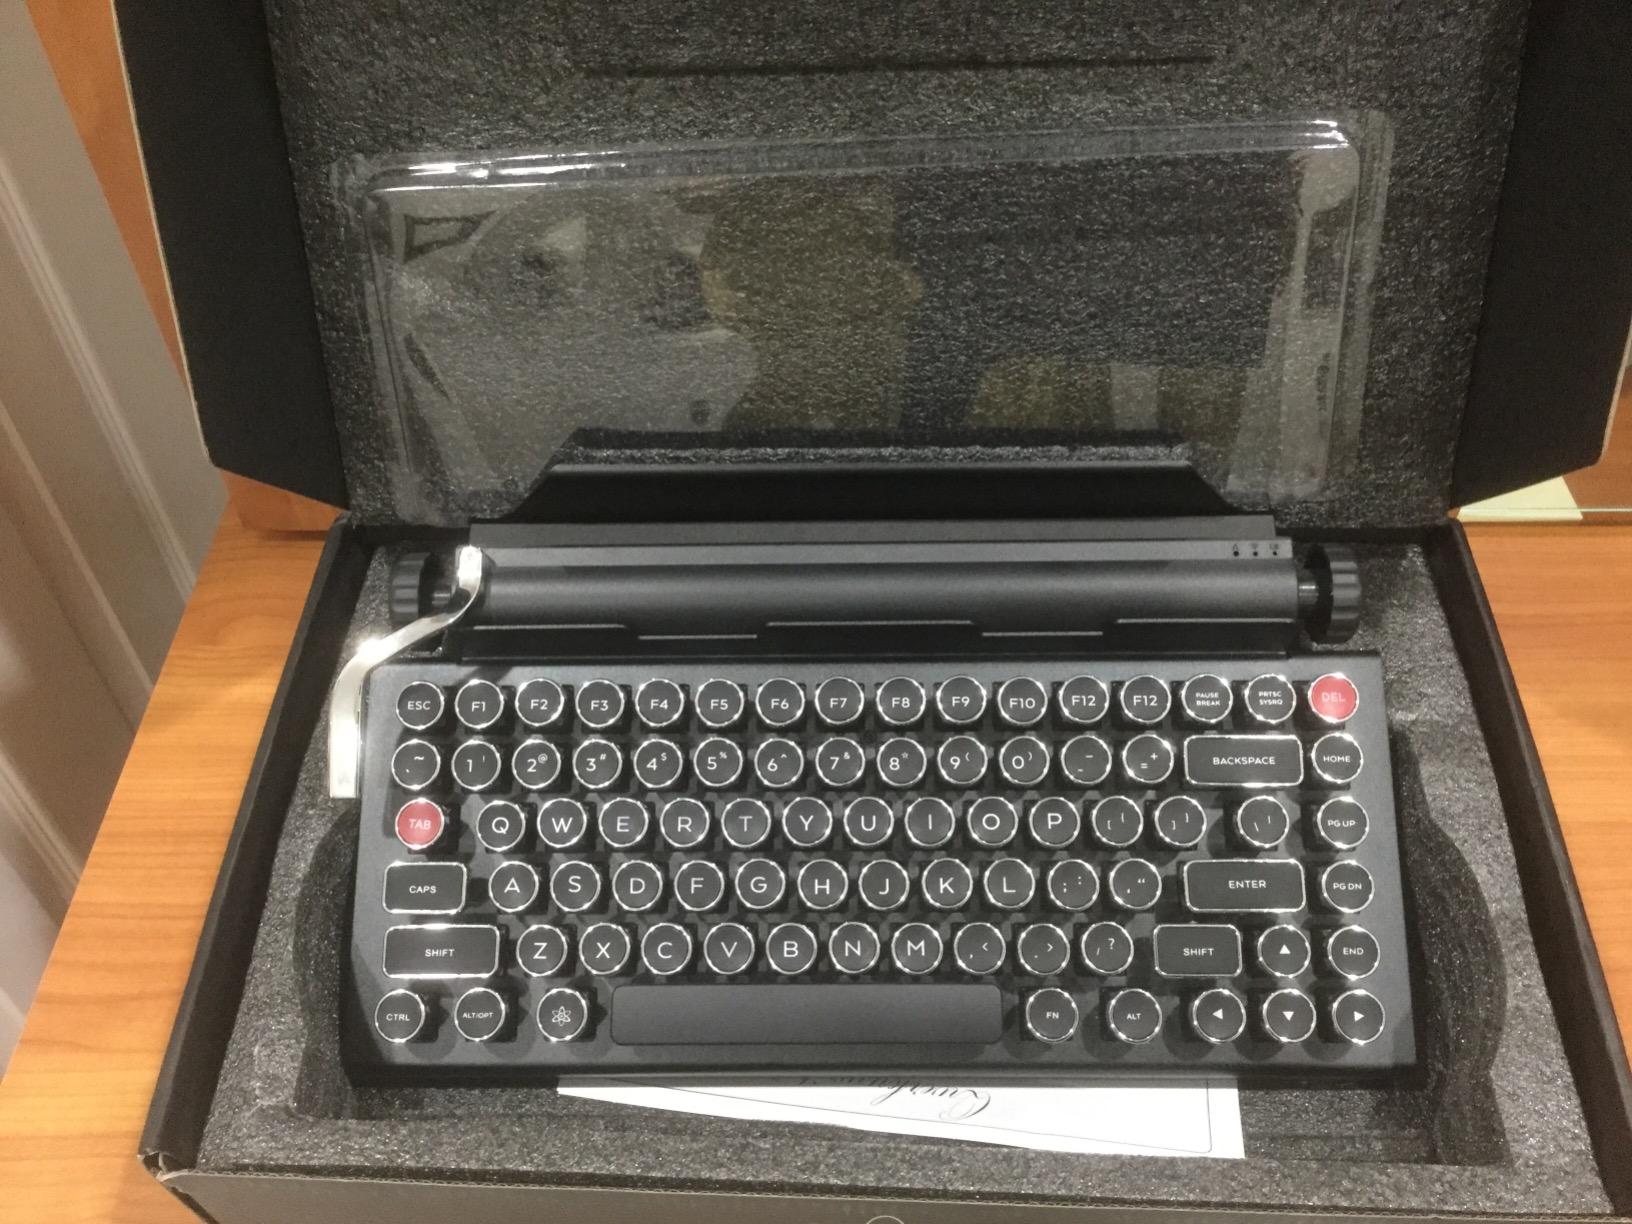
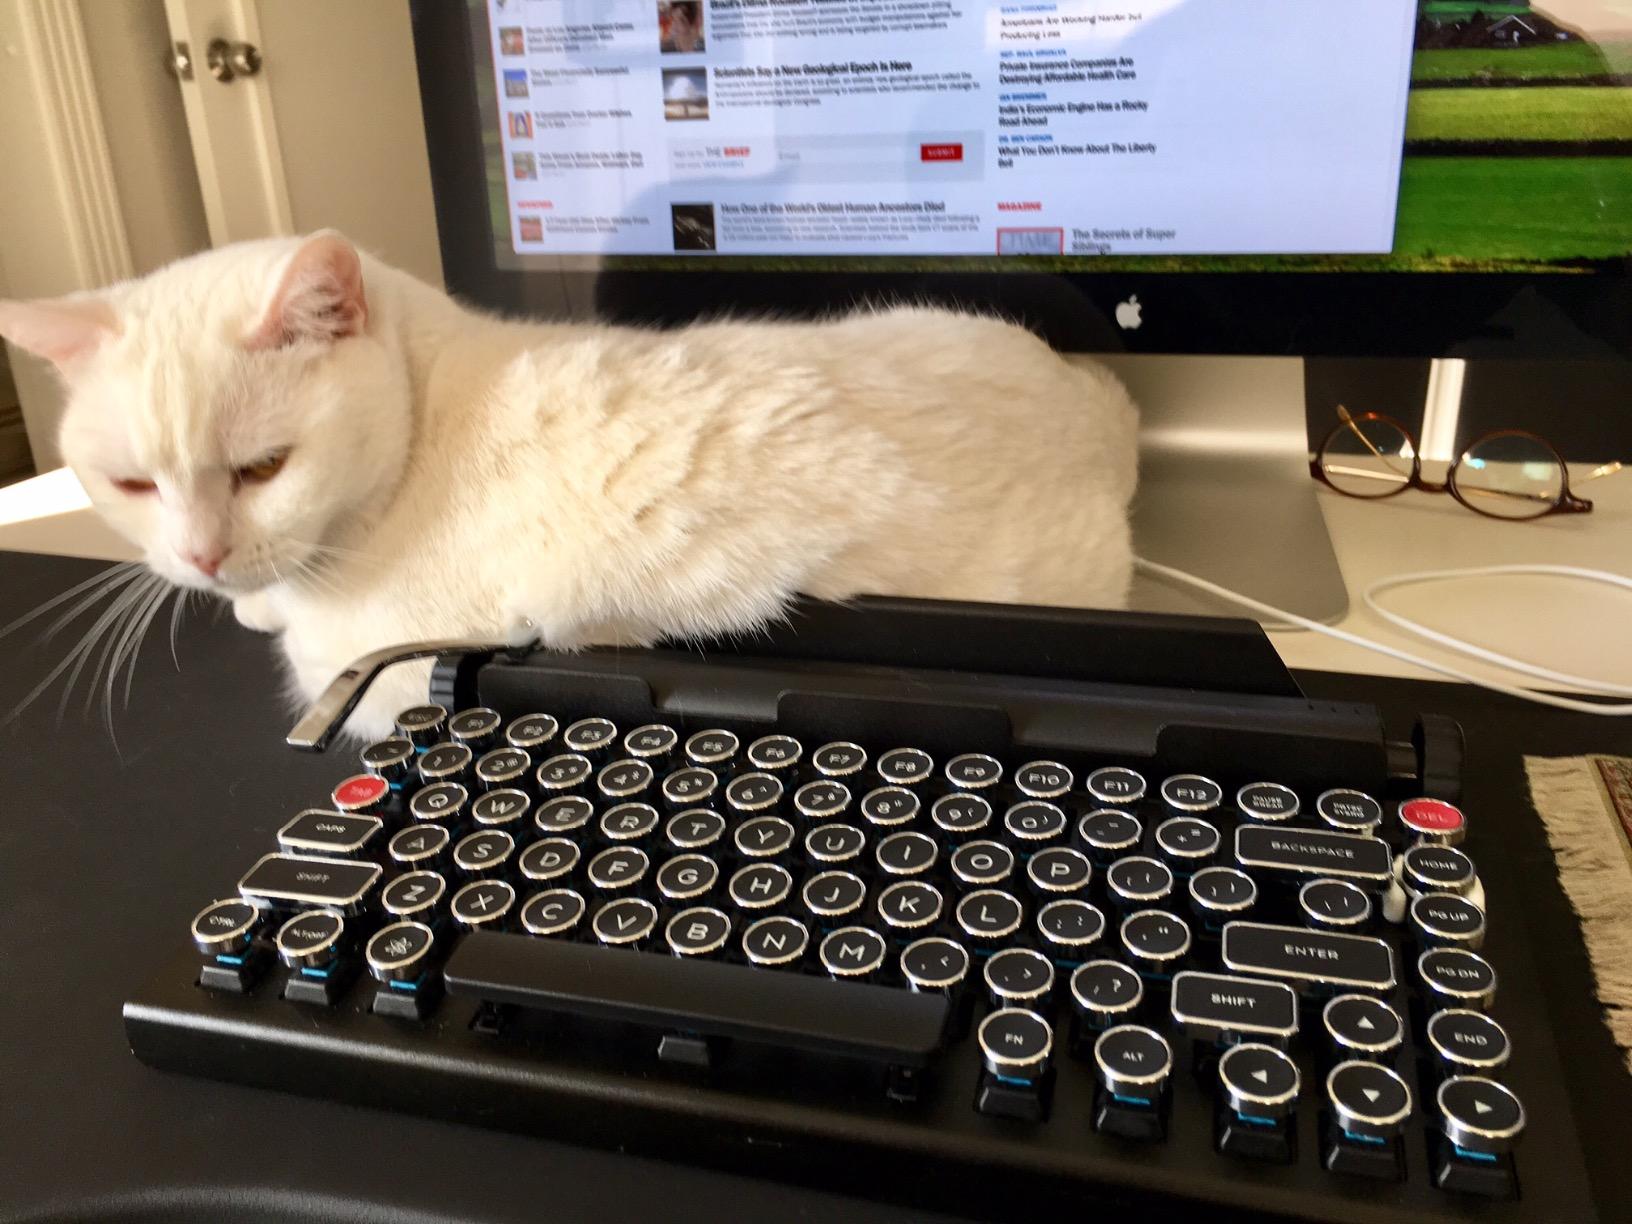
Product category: keyboard
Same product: yes